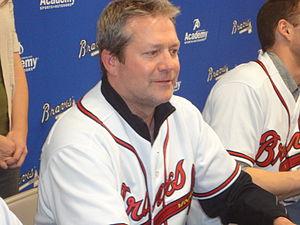
Roger Alan McDowell est un lanceur de relève droitier ayant joué dans les Ligues majeures de baseball de 1985 à 1996. Il a notamment joué pour les Mets de New York, avec qui il a remporté la Série mondiale 1986.